Boonie hat

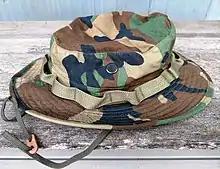
U.S. Army issue boonie hat in the BDU camouflage pattern, circa 1994

A boonie hat or booney hat is a type of wide-brim sun hat commonly used by military forces in hot tropical climates. Its design is similar to a bucket hat but with a stiffer brim.